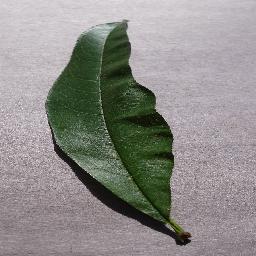
Label: Peach___healthy